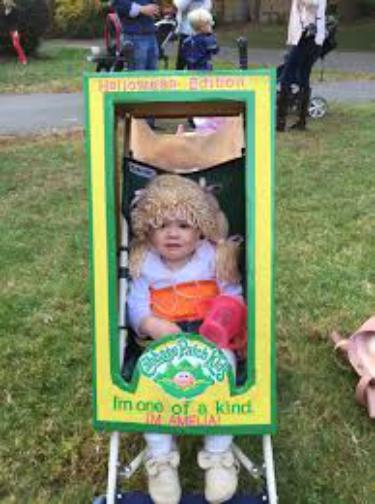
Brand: Cabbage Patch Kids
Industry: Leisure